Commonwealth of Nations

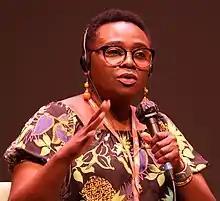
Ugandan-British novelist Jennifer Nansubuga Makumbi won the Commonwealth Short Story Prize in 2014.

The Commonwealth Games, a multi-sport event, is held every four years; the 2018 Commonwealth Games were held in Gold Coast, Australia, 2022 Commonwealth Games in Birmingham and 2026 Commonwealth Games in Glasgow. As well as the usual athletic disciplines, as at the Summer Olympic Games, the games include sports particularly popular in the Commonwealth, such as bowls, netball, and rugby sevens. Started in 1930 as the Empire Games, the games were founded on the Olympic model of amateurism, but were deliberately designed to be "the Friendly Games", with the goal of promoting relations between Commonwealth countries and celebrating their shared sporting and cultural heritage.